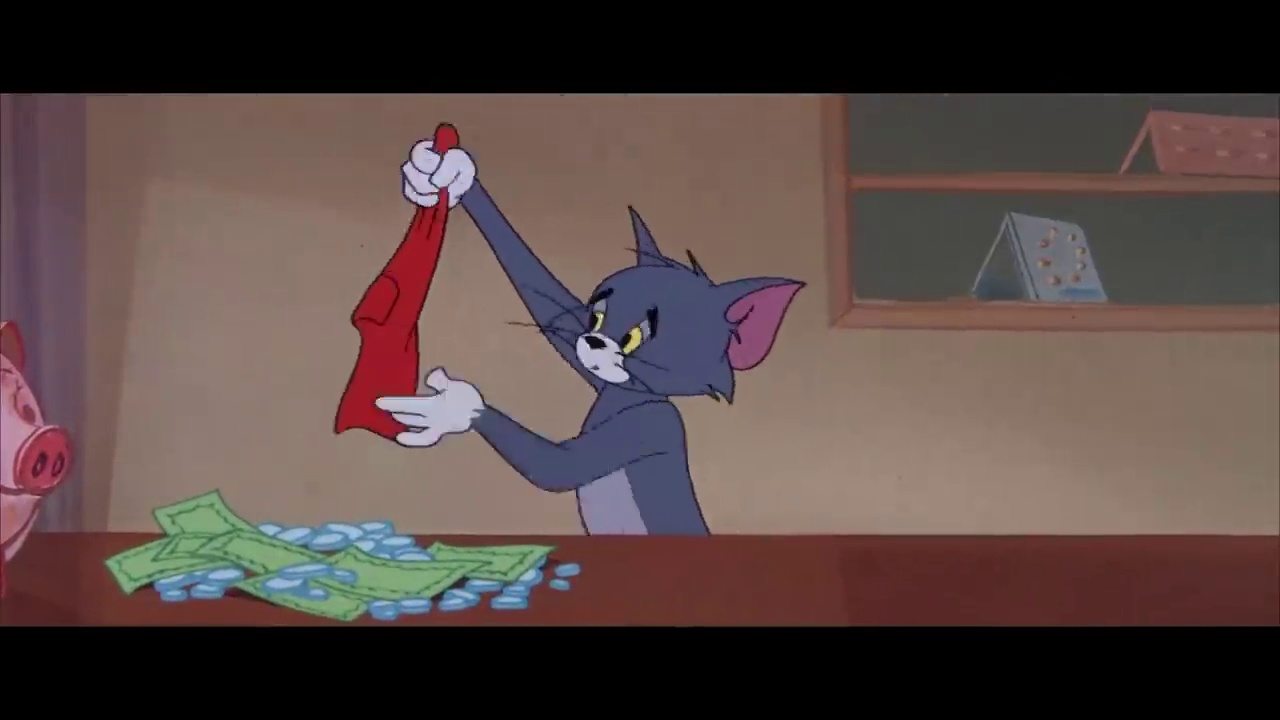
Portrait style: Cartoon Portrait